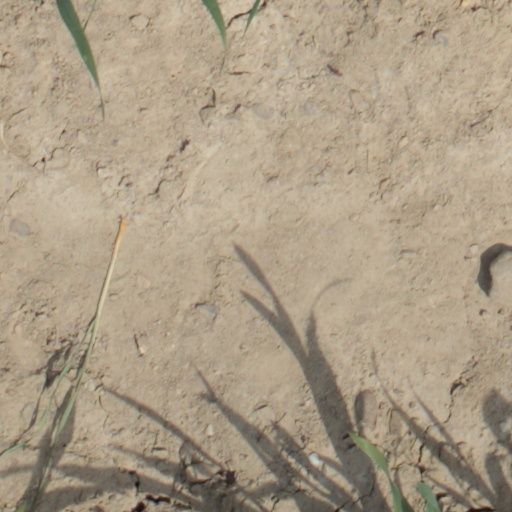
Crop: wheat